Jami' al-tawarikh

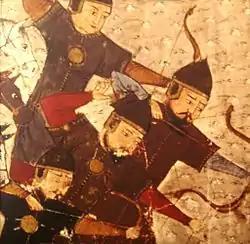
Mongol soldiers, in "Jami al-tawarikh" by Rashid-al-Din Hamadani, BnF. MS. Supplément Persan 1113. 1430–1434 AD.

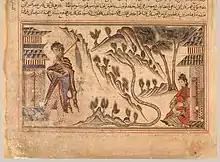
Mountains between India and China, Khalili Collection of Islamic Art

Jāmiʿ al-Tawārīkh is a work of literature and history, produced in the Mongol Ilkhanate. Written by Rashid al-Din Hamadani (1247–1318 AD) at the start of the 14th century, the breadth of coverage of the work has caused it to be called "the first world history". It was in three volumes and published in Arabic and Persian versions.